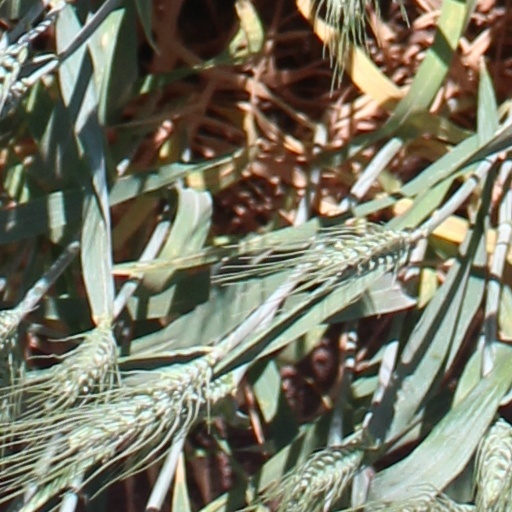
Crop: wheat